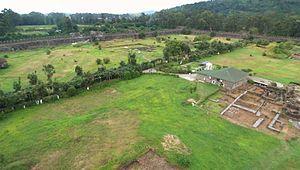
La culture colchidienne, ou culture de Colchis et culture de Kolkhys, est une culture protohistorique développée par les peuples de Colchide. Cette culture archéologique caucasienne s'étend de l'âge du bronze ancien jusqu'au début de l'âge du fer, sur une période datée entre 2 700 et 700 ans av. J.-C.